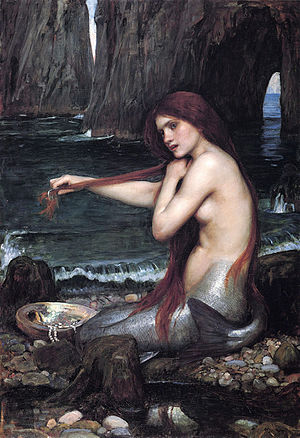
Havfrue
Maleri af en havfrue - John William Waterhouse, 1905.
Havfruen er et fabelvæsen, en kvinde med fiskehale. Havfruer har været kendt fra søfareres beretninger gennem århundreder, men betragtes som overtro eller fuldemandshistorier. Ofte portrætteres de siddende på en sten, mens de reder deres hår. Motivet på Warszawas byvåben er en havfrue med skjold og sværd. Hun kaldes Syrenka.